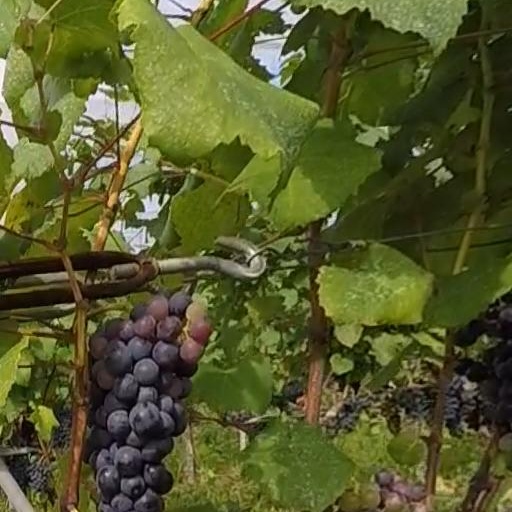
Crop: grape